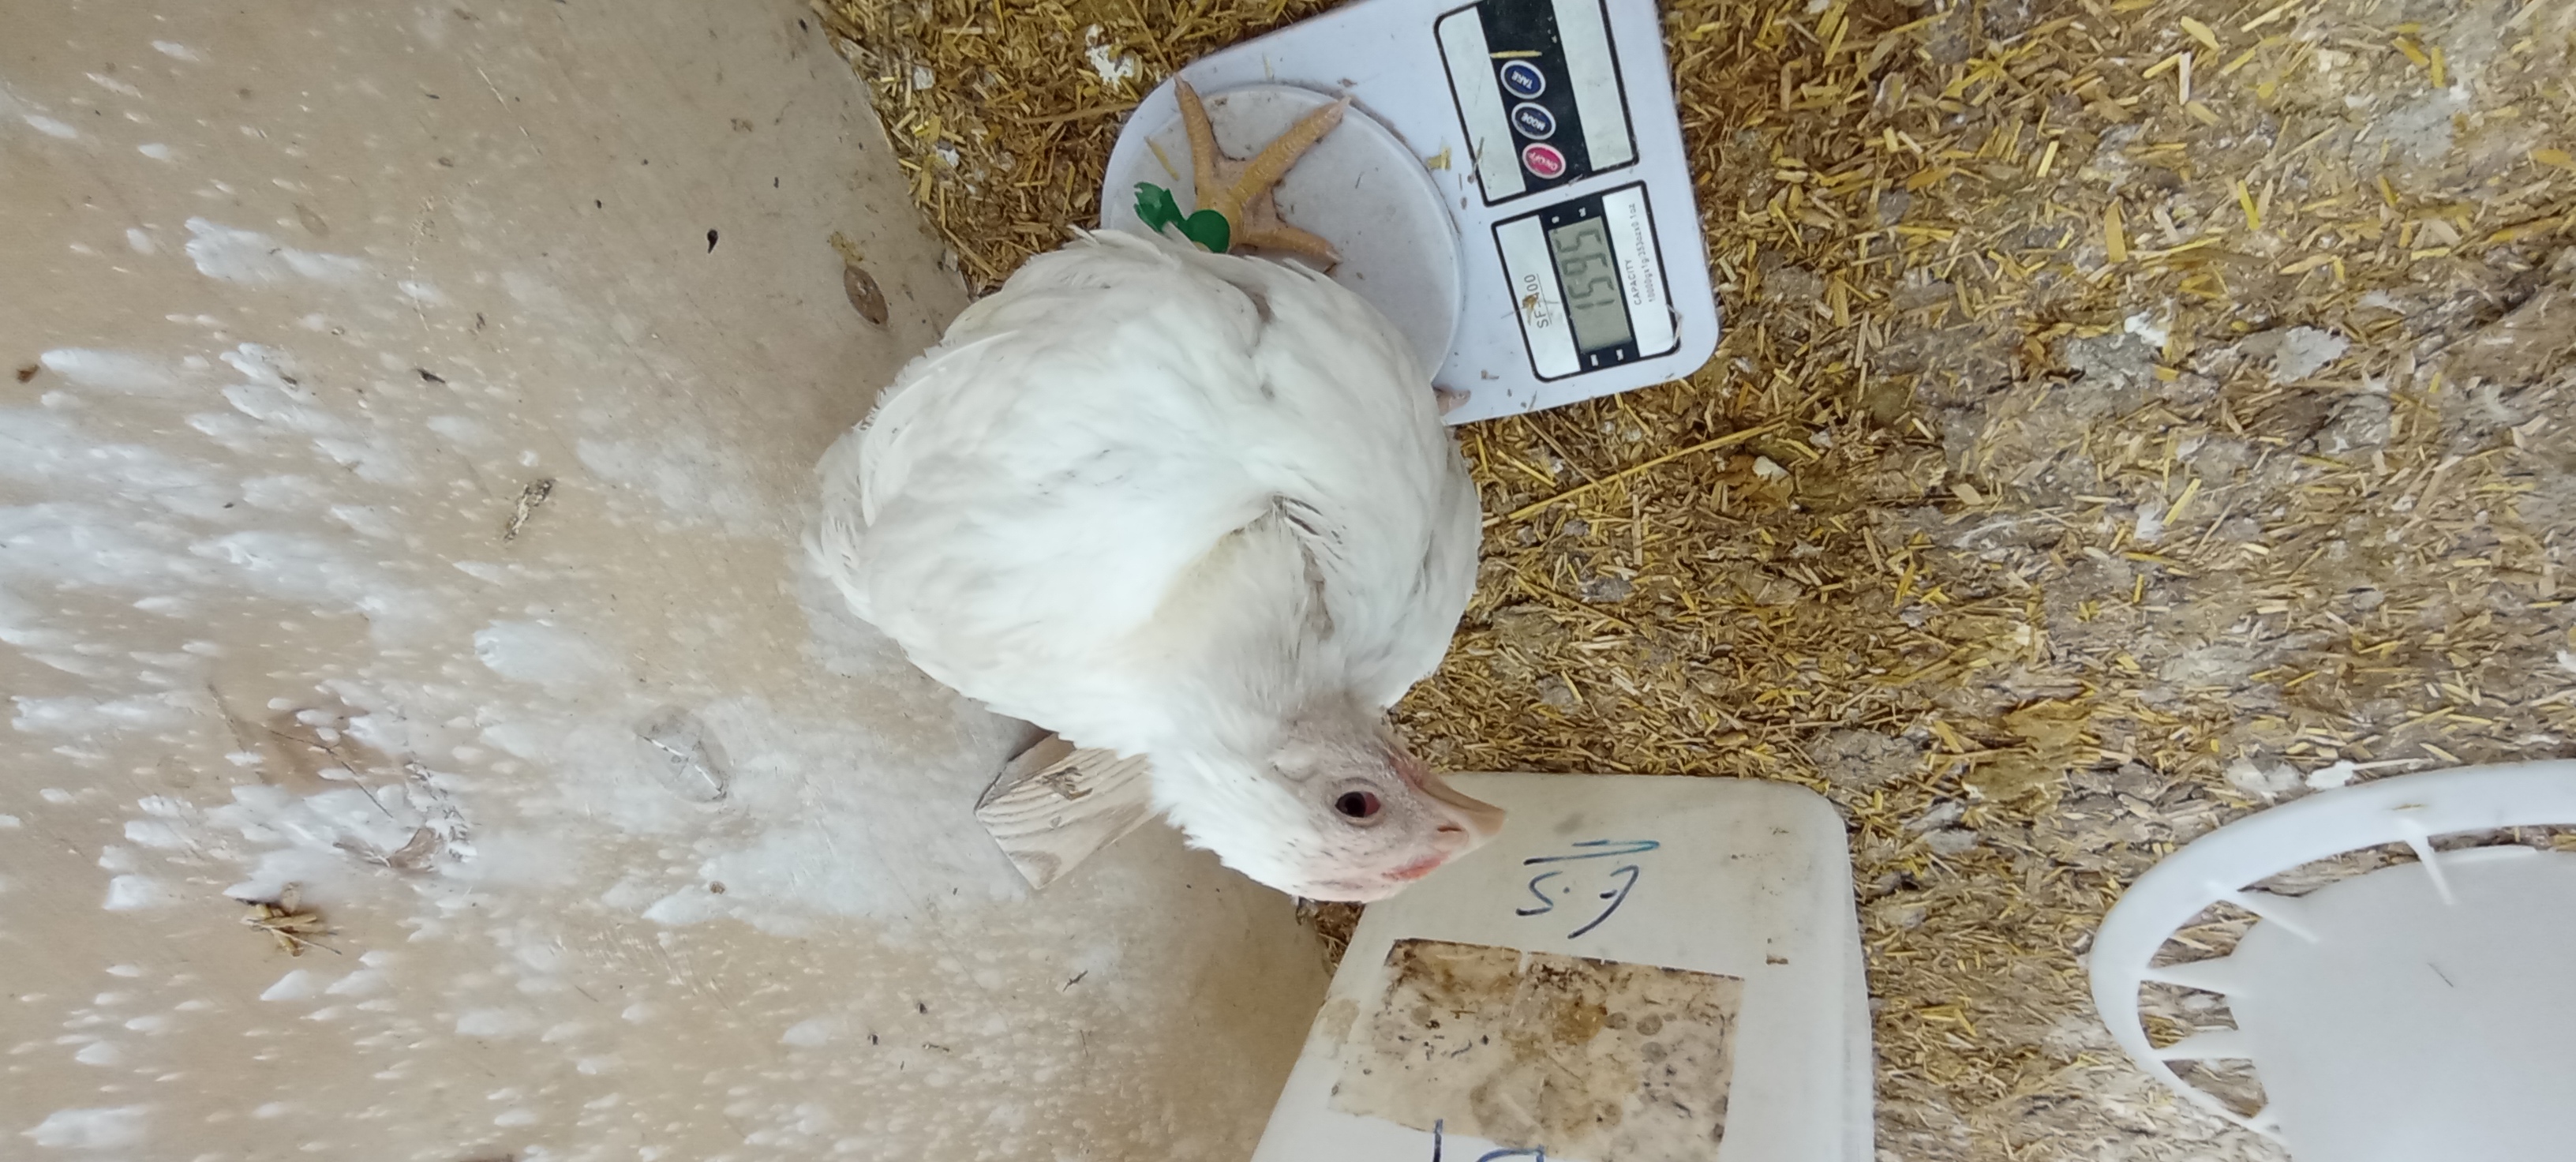
Weight: 1599 g